Bengt Strömgren

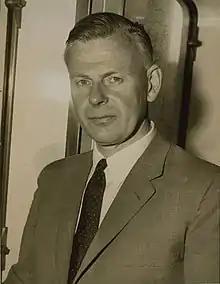
Bengt Strömgren, 1957

Bengt Georg Daniel Strömgren (21 January 1908 – 4 July 1987) was a Danish astronomer and astrophysicist.